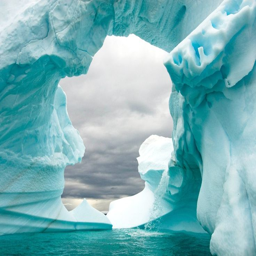
there truly is nowhere else like this pristine world of ice .